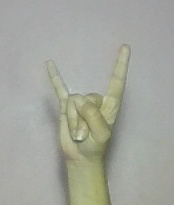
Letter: la